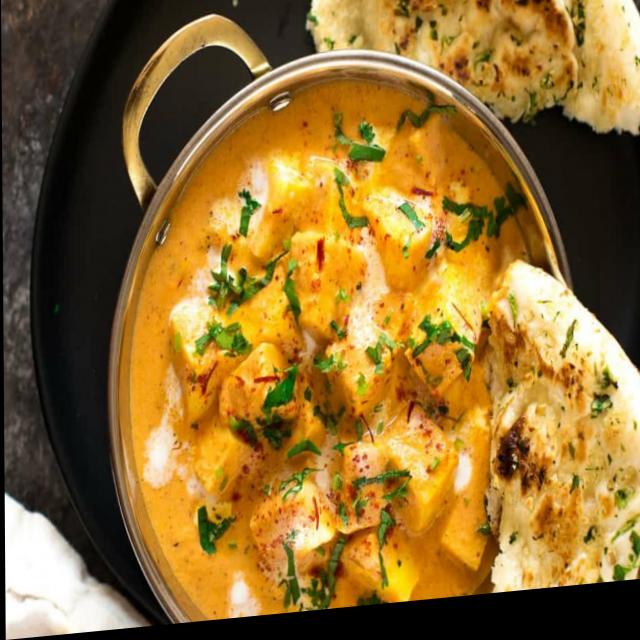
Dish: shahi_paneer